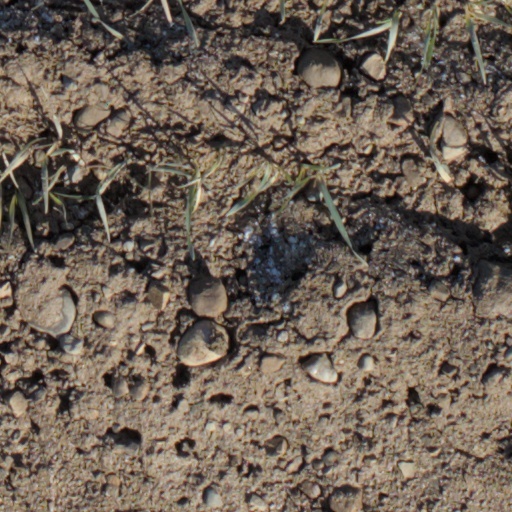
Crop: wheat